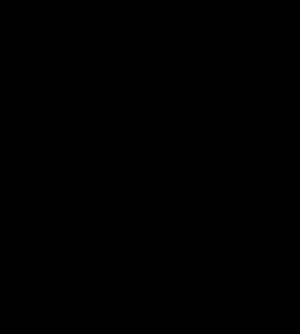
Tyktarm
Oversigt over tyktarmen: 1) opadstigende colon med blindtarmen nederst, 2) transverselle colon, 3) nedadstigende colon, 4) S-formede colon, 5) endetarm og analkanal
Tyktarmen er den sidste del af menneskets tarmsystem. Den starter efter tyndtarmen og slutter ved endetarmen. Tyktarmen er cirka 150-170 cm lang.